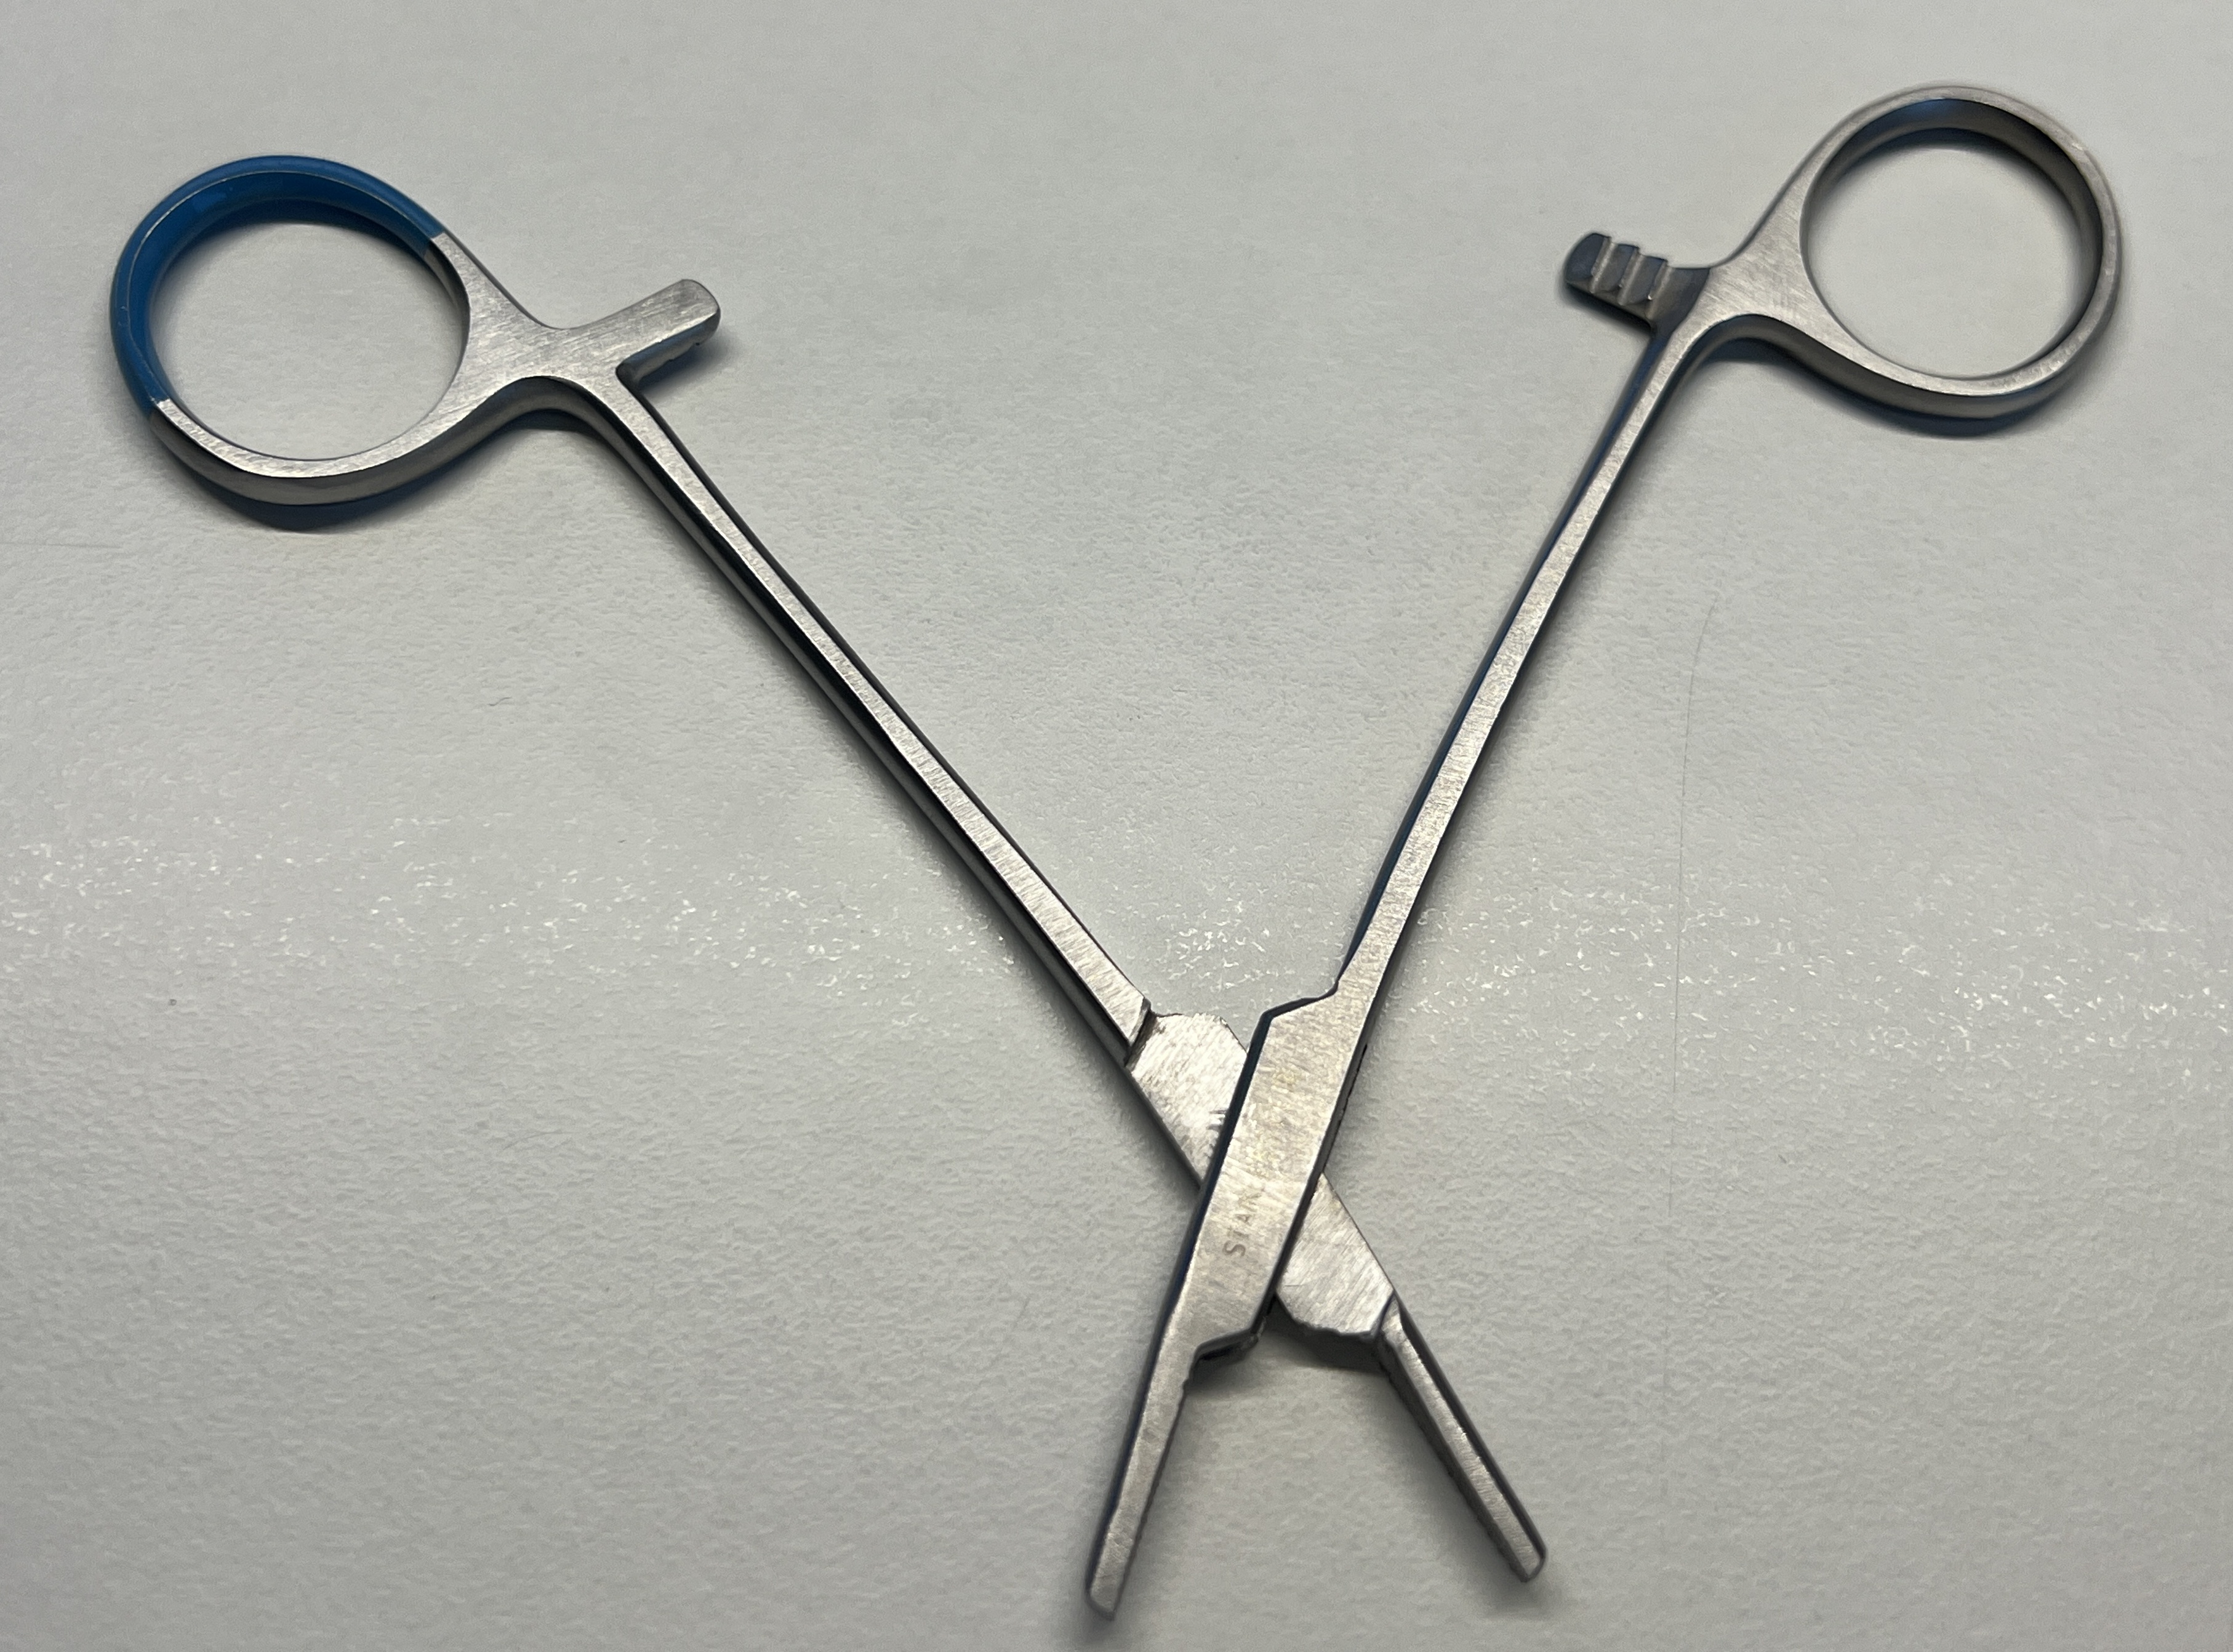
Hinged instrument state: open